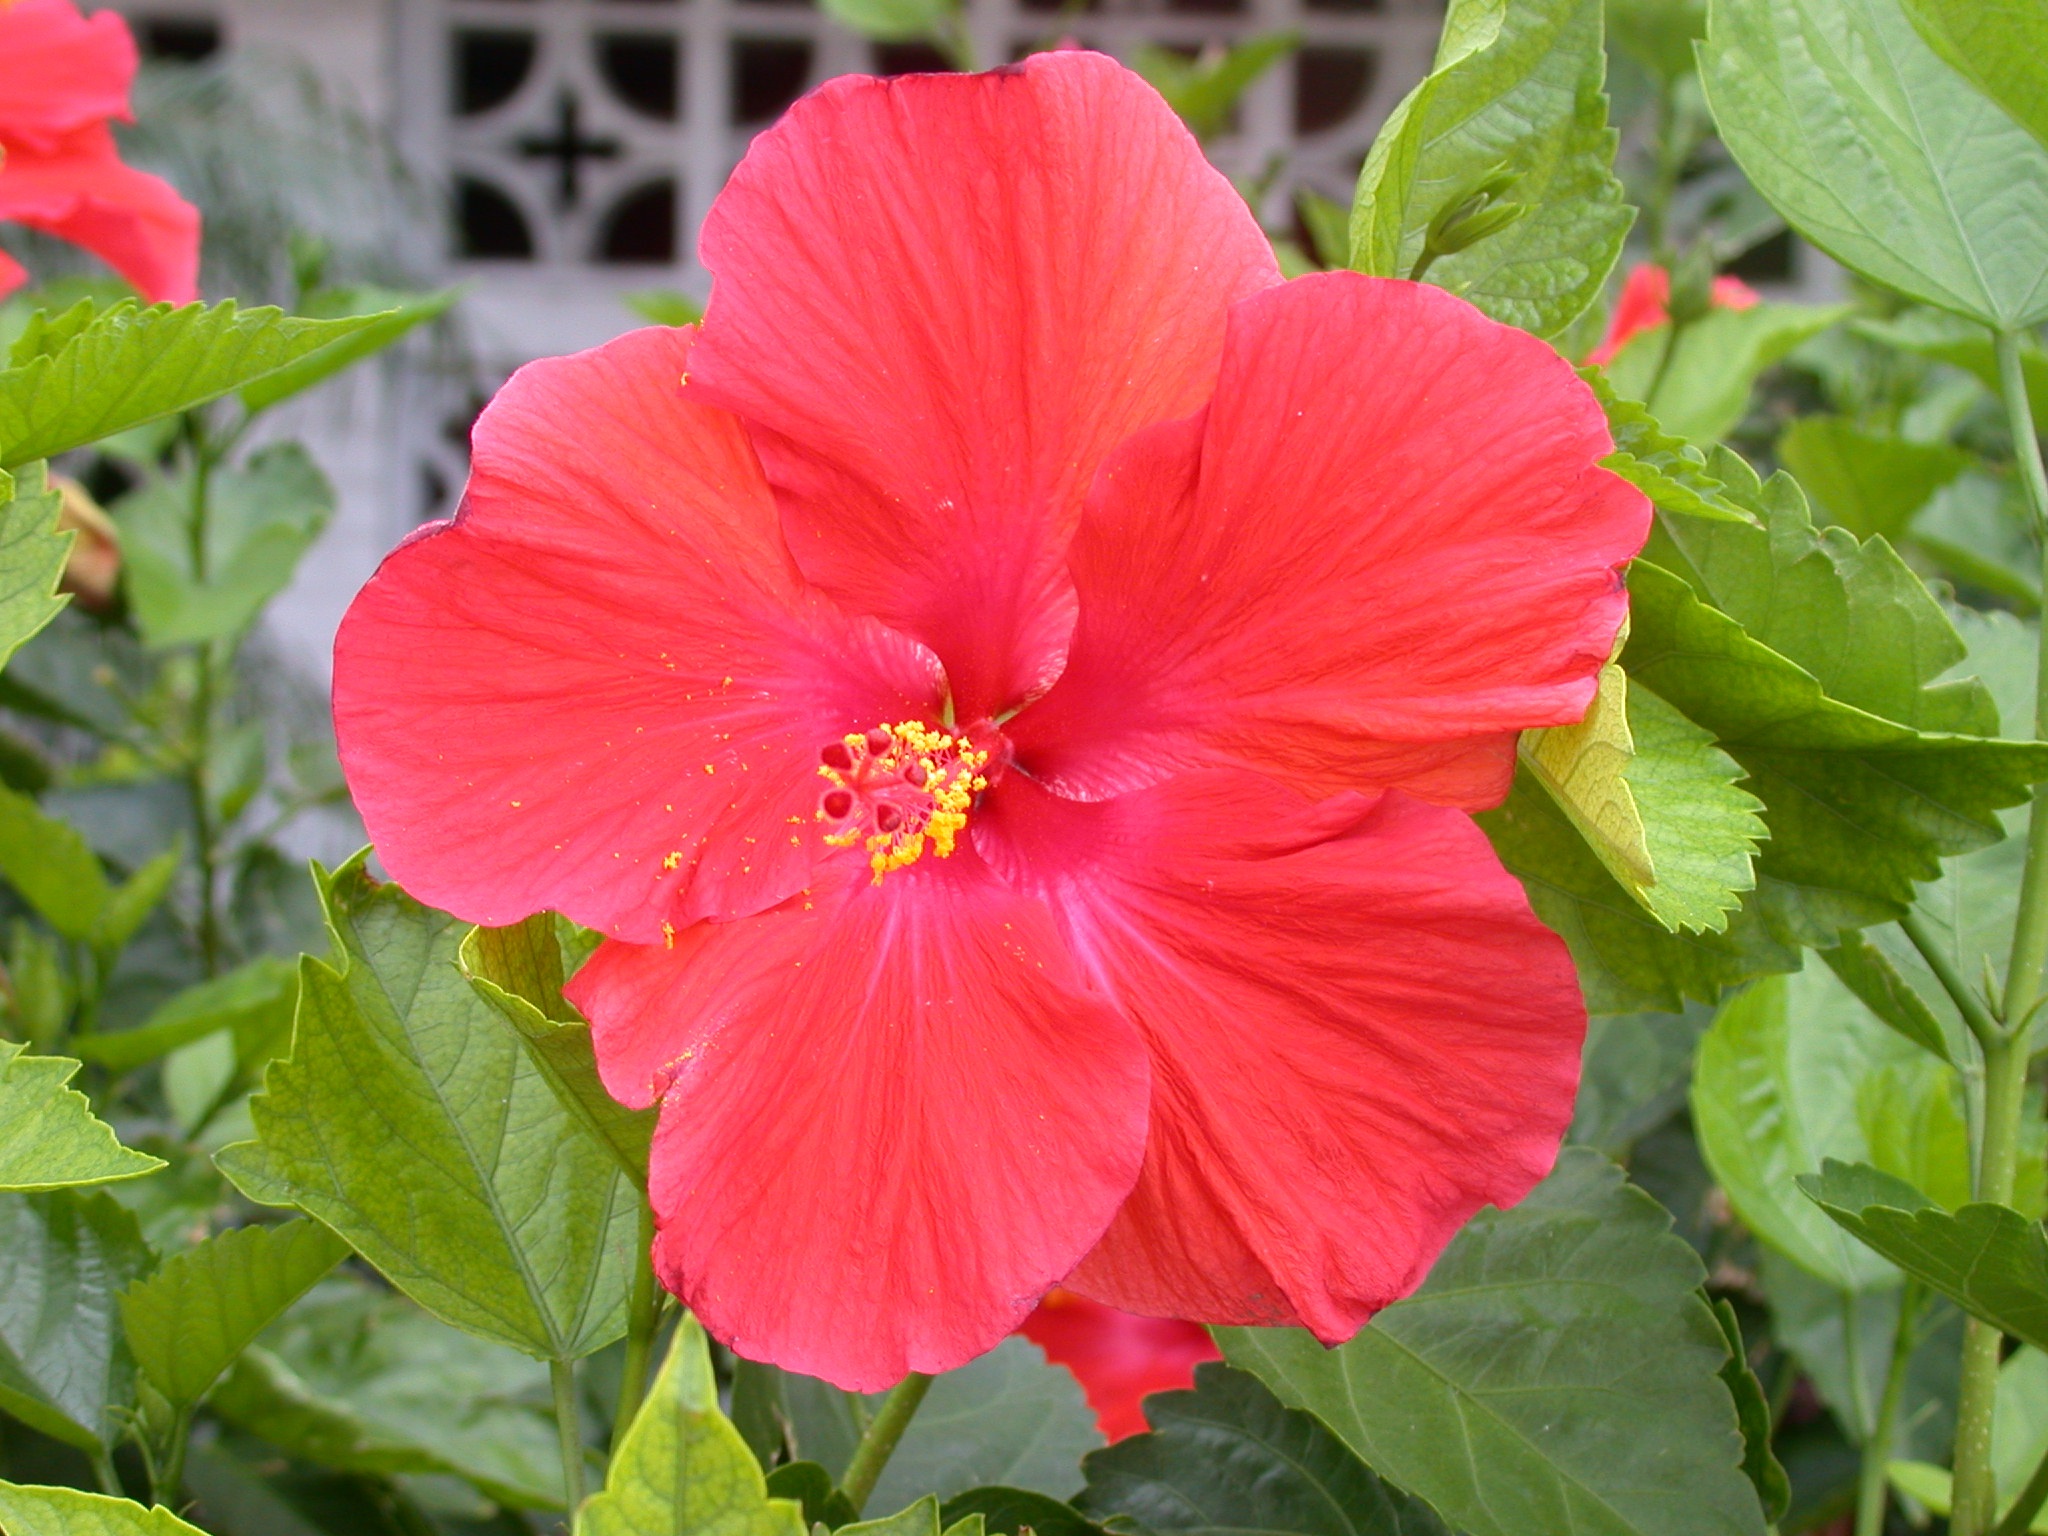
nature, blossom, plant, flower, petal, bloom, floral, red, tropical, color, colorful, garden, flora, botanical, bright, exotic, hibiscus, malvales, flowering plant, hybiscus, china rose, chinese hibiscus, annual plant, land plant, mallow family